Danica Patrick

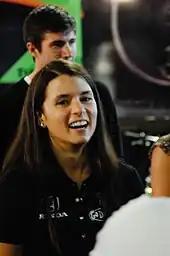
Patrick at the 2010 Honda Grand Prix of St. Petersburg

Patrick has hosted several TV shows on "Spike", including "Powerblock", and featured in the 2005 documentary "Girl Racers". She drove a Pagani Zonda Roadster around the streets of Monaco in the music video of Jay-Z's song "Show Me What You Got" in 2006. That year, she published her autobiography, "Danica: Crossing the Line". On April 24, 2008, Patrick was a guest on the "Late Show with David Letterman" after winning her first IndyCar race. During testing at Phoenix International Raceway, GoDaddy.com filmed a commercial with her that aired nationally. At the same test, at GoDaddy's invitation, Patrick met with Paul Teutul Sr., and Mikey Teutul, and later appeared in an episode of "American Chopper". She was also in a 2008 "inspirational, feel-good" GoDaddy commercial called "Kart" that features a girl who aspires to be like Patrick. On February 1, 2009, Patrick appeared in two GoDaddy commercials aired during Super Bowl XLIII. The Most Watched Super Bowl commercial of 2009, according to TiVo, was her "Enhancement" ad for GoDaddy.com. Patrick has appeared in a total of fourteen Super Bowl commercials, more than any other celebrity.